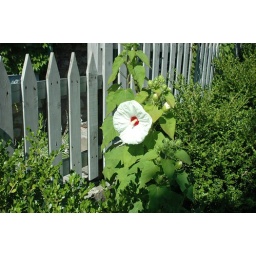
A single flower by a fence in Hanibal, Missouri